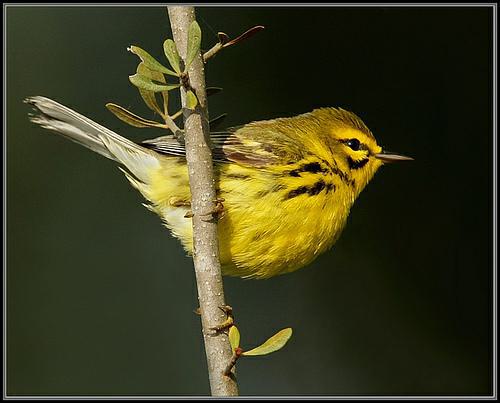
A photo of a prairie warbler